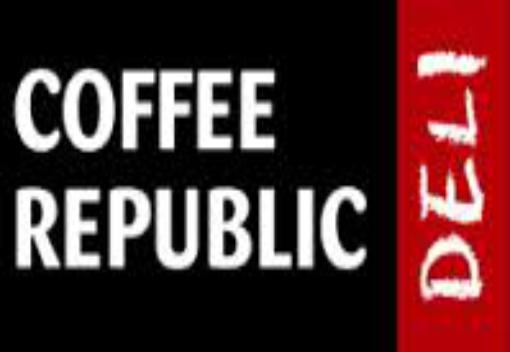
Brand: Coffee Republic
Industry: Food